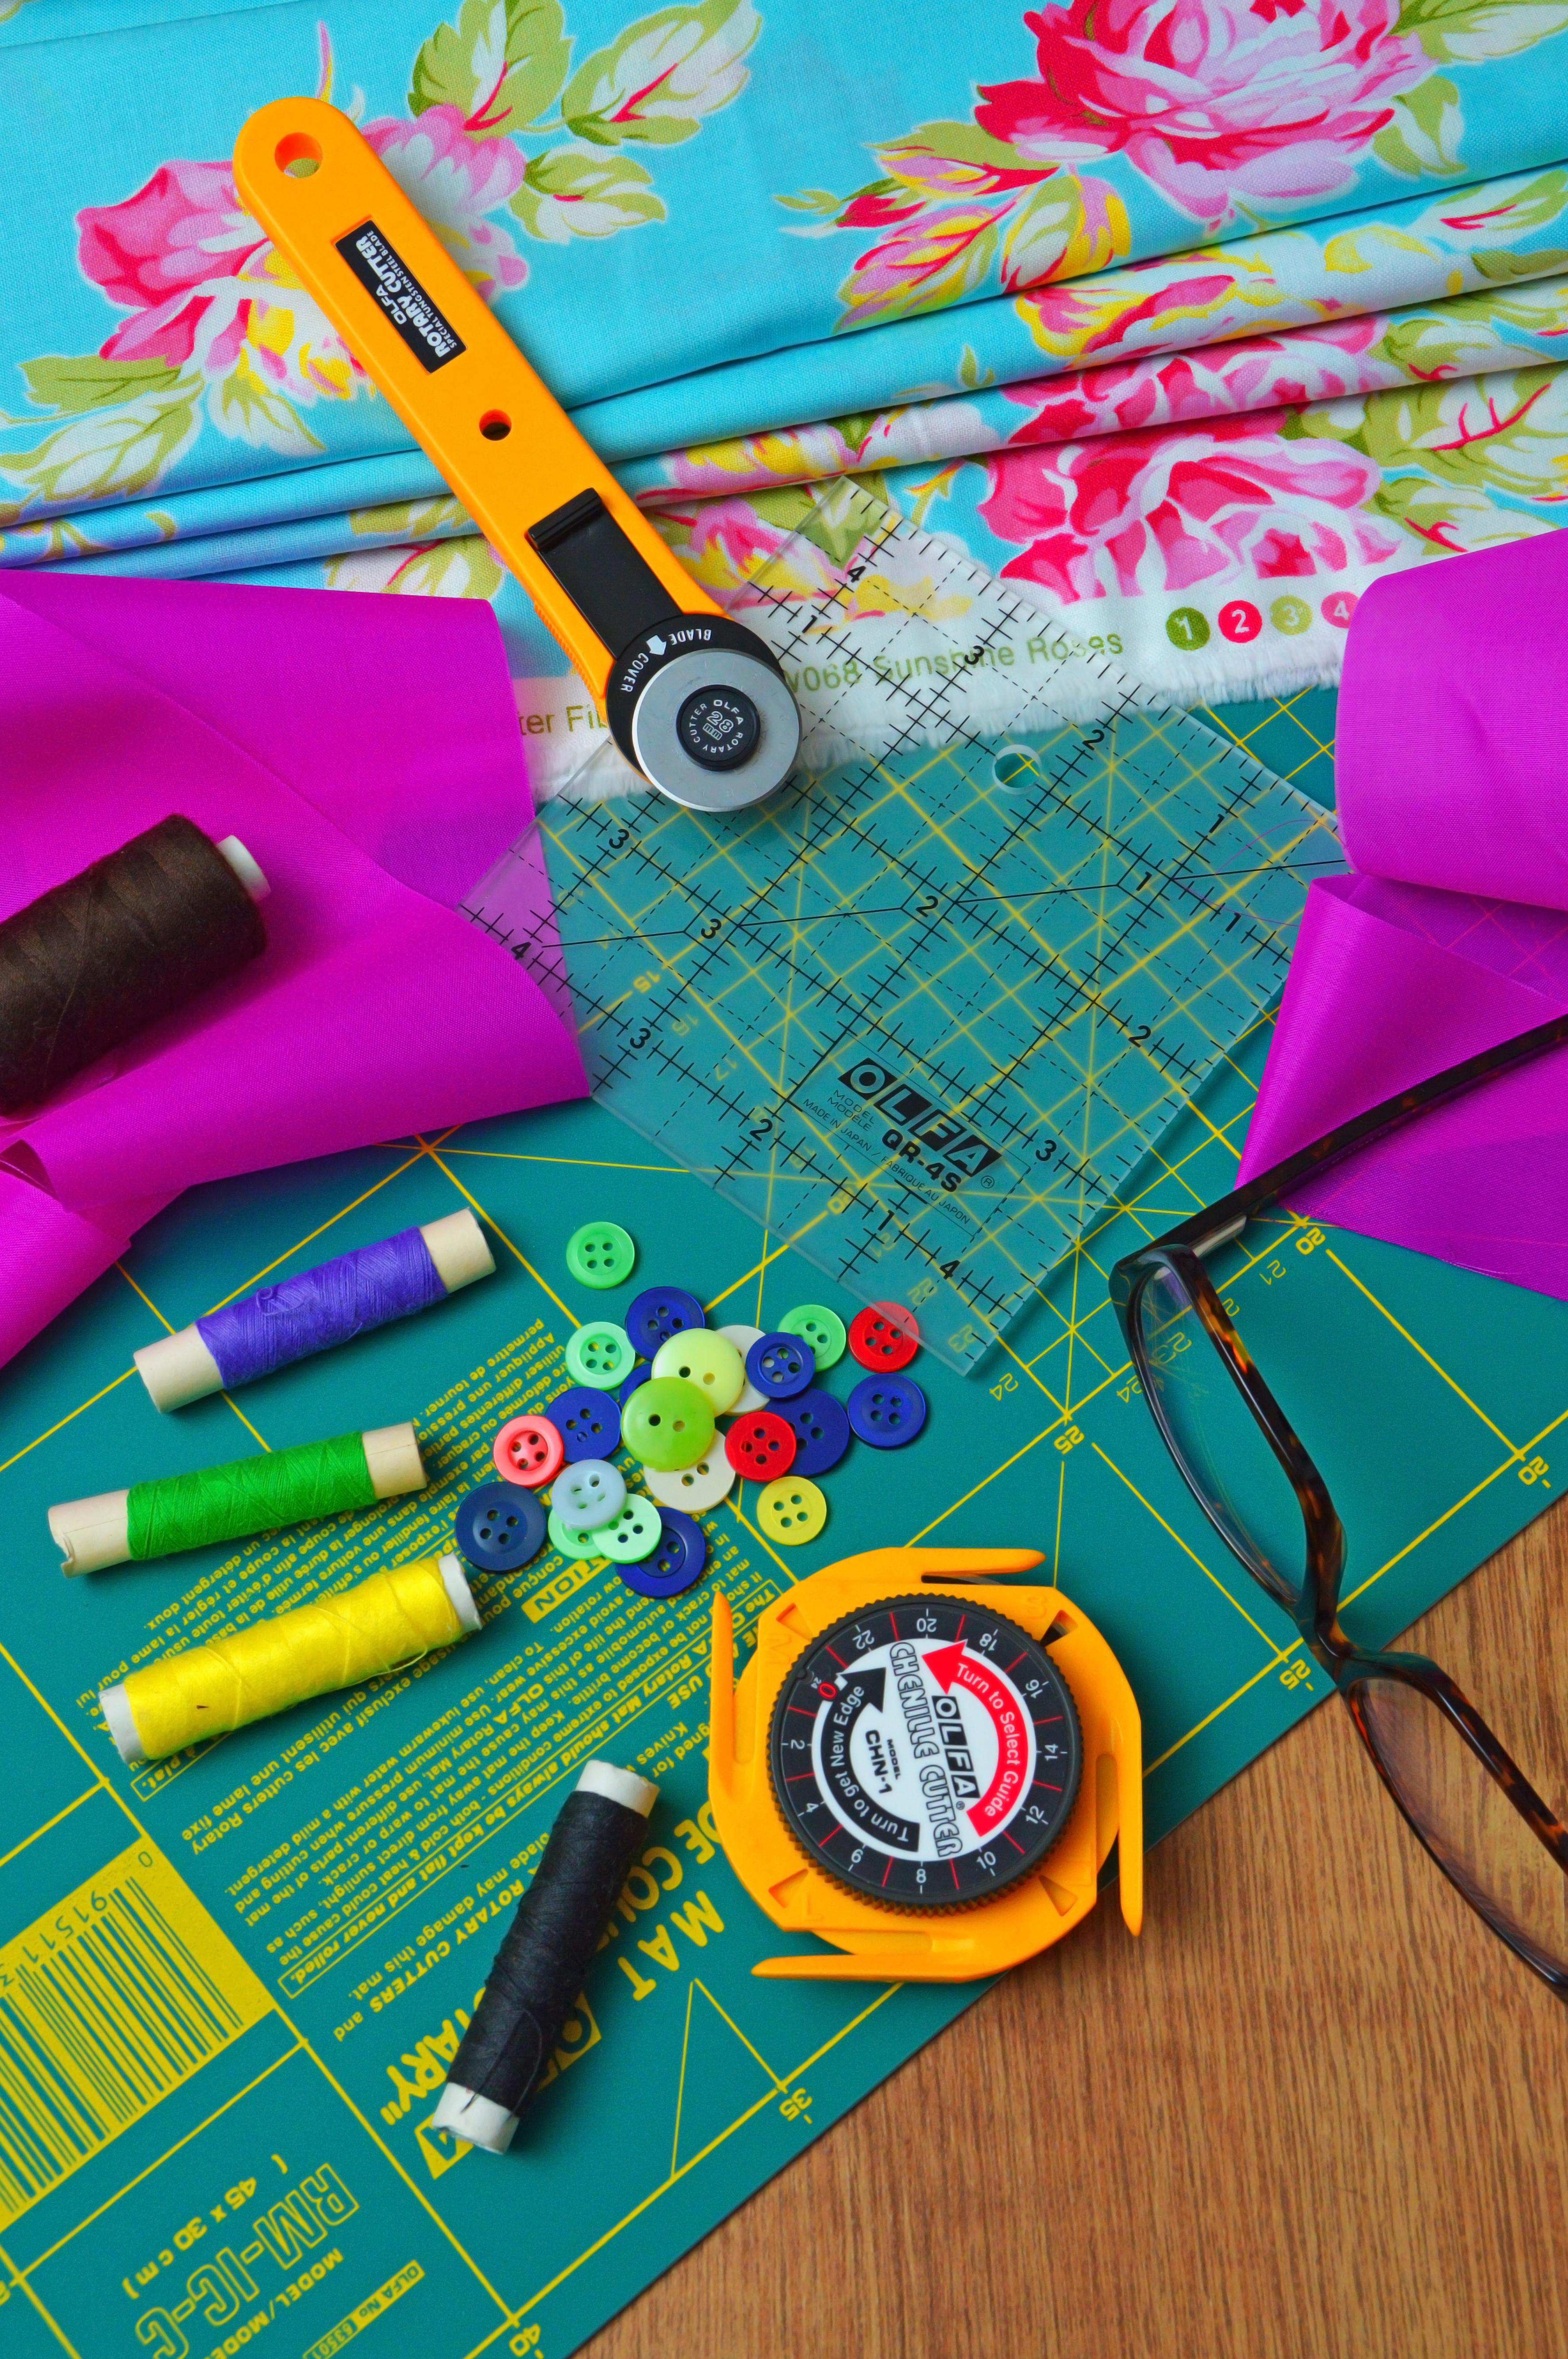
sewing, tools, tailor, table, background, tailoring, thread, scissors, work, top, craft, tool, wooden, accessories, view, needle, needlework, material, tape, textile, spool, design, equipment, wood, kit, graphic design, art, product, graphics